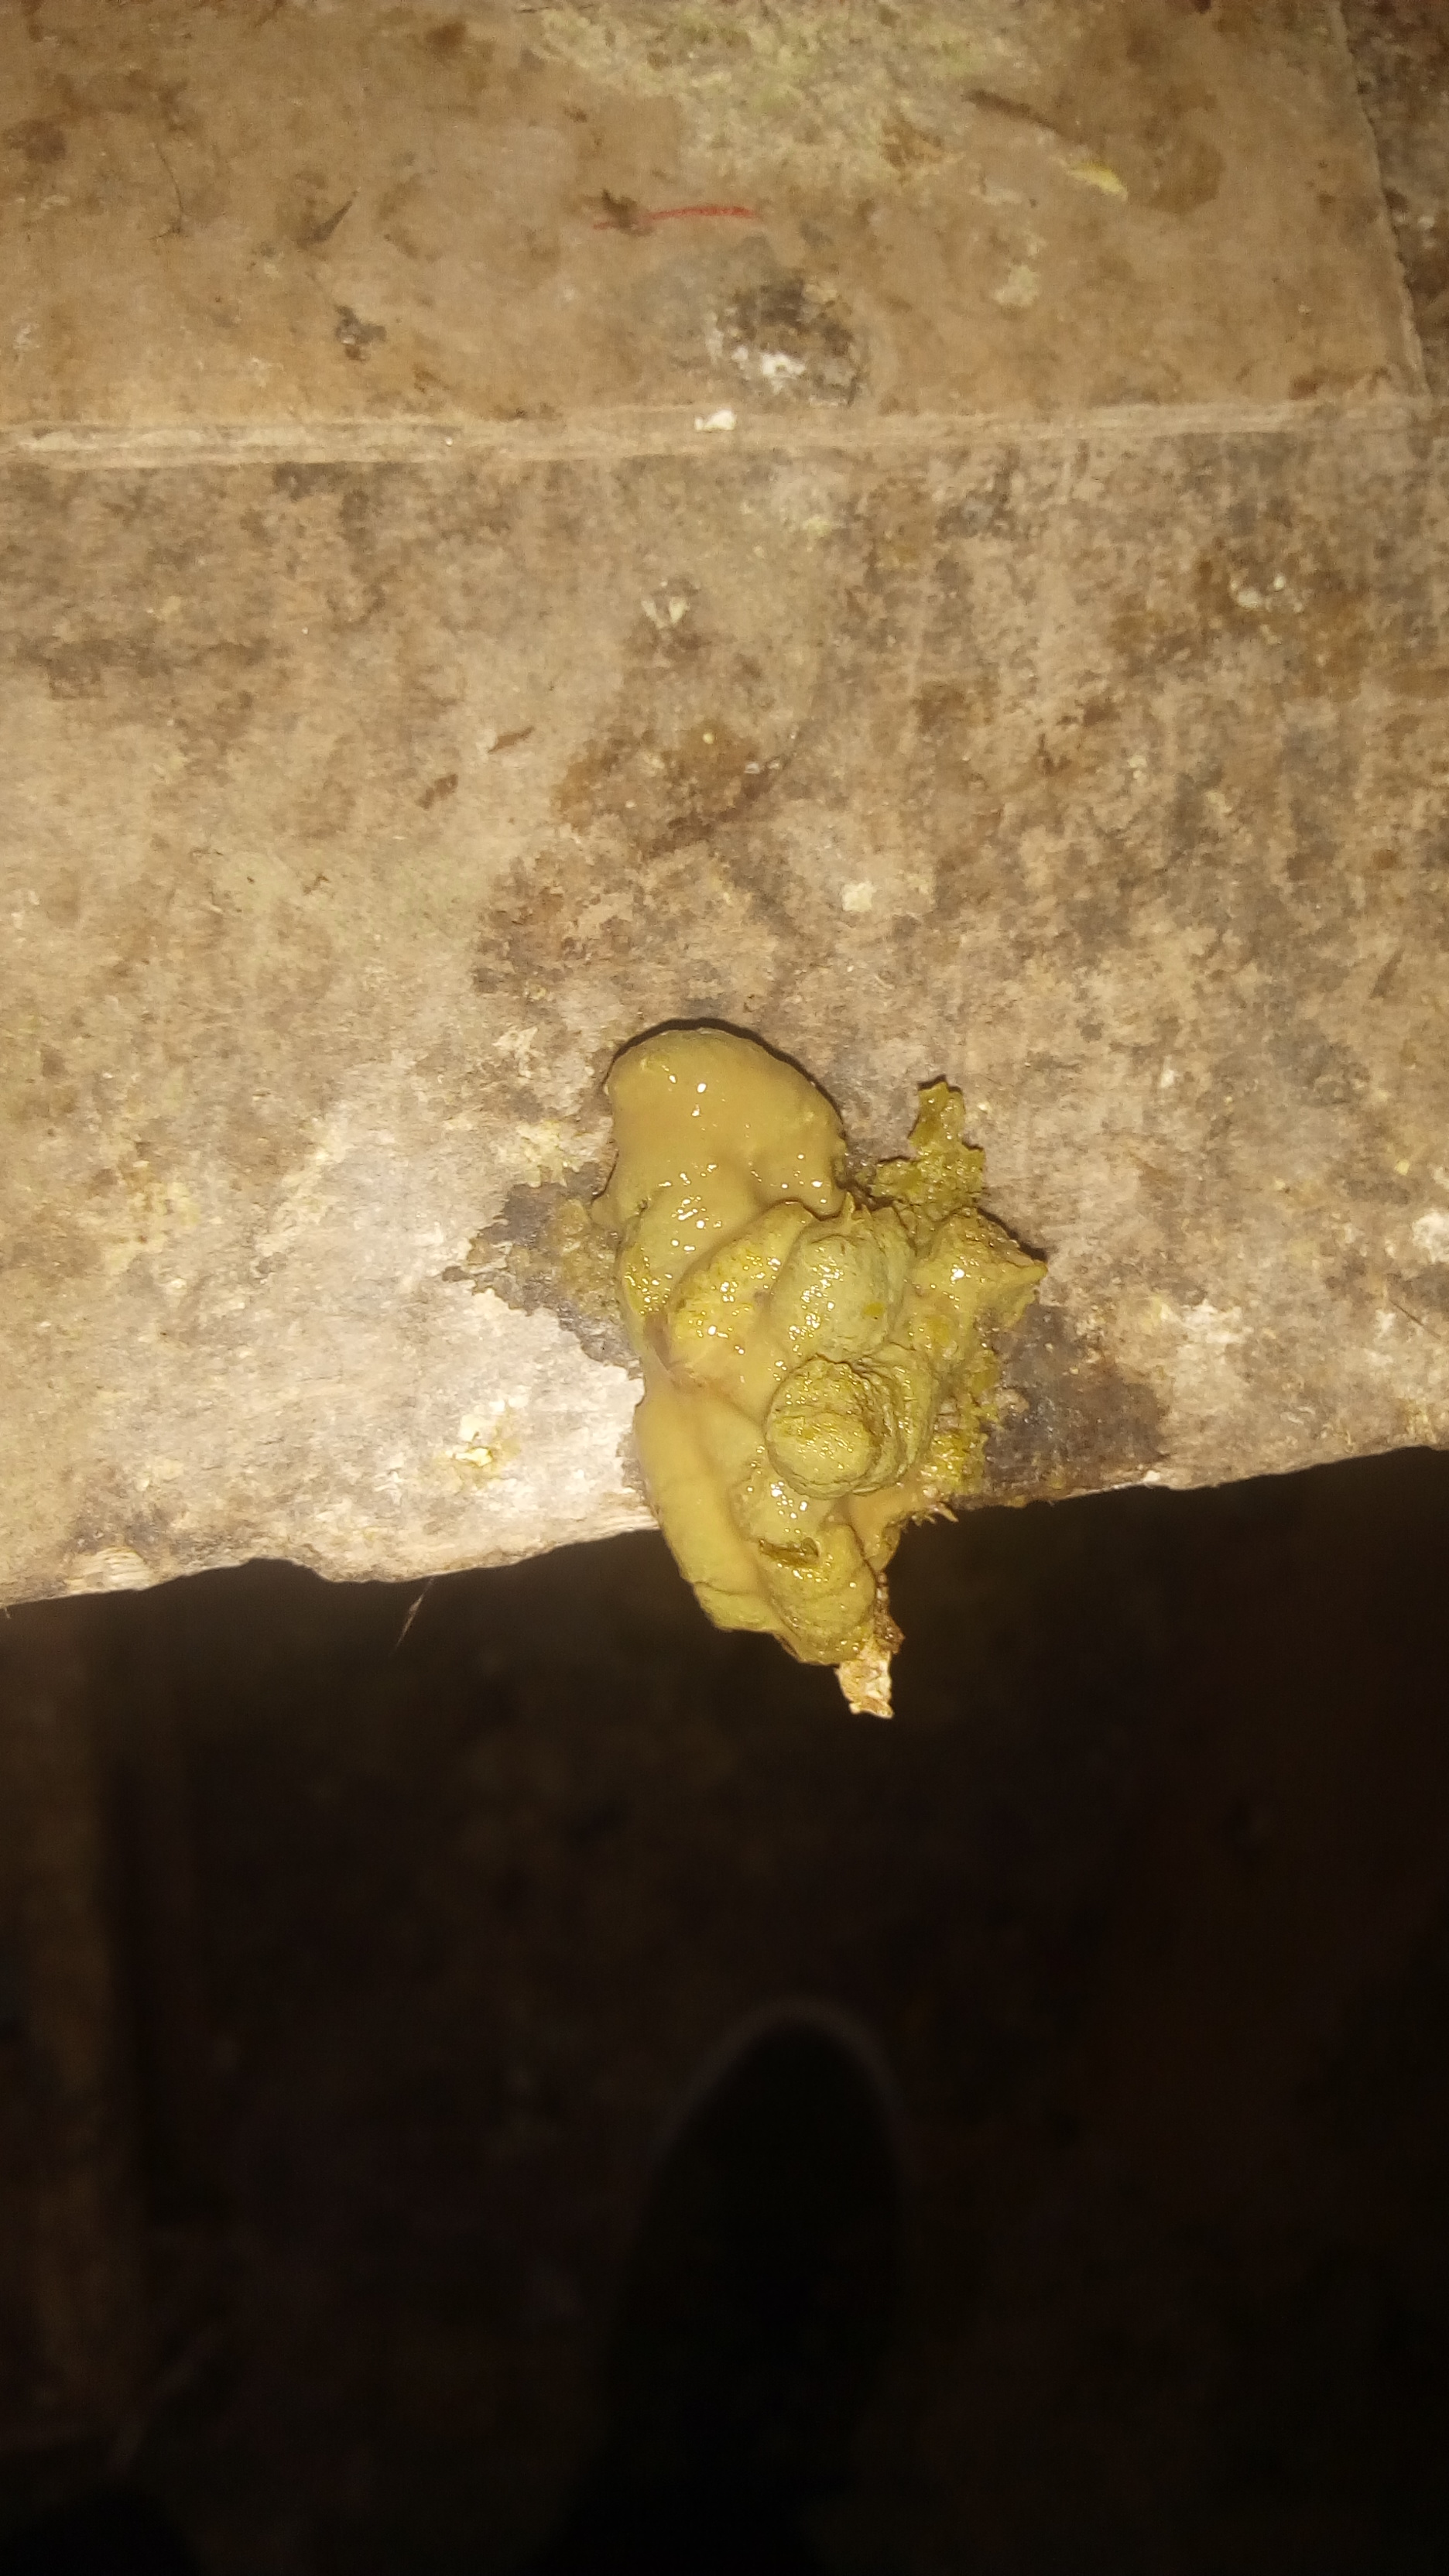
PCR-confirmed diagnosis: Coccidiosis